Light therapy

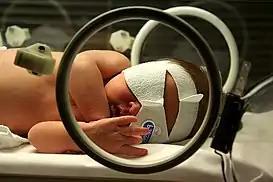
A newborn infant undergoing white-light phototherapy to treat neonatal jaundice

Light therapy is used to treat cases of neonatal jaundice. Bilirubin, a yellow pigment normally formed in the liver during the breakdown of old red blood cells, cannot always be effectively cleared by a neonate's liver causing neonatal jaundice. Accumulation of excess bilirubin can cause central nervous system damage, and so this buildup of bilirubin must be treated. Phototherapy uses the energy from light to isomerize the bilirubin and consequently transform it into compounds that the newborn can excrete via urine and stools. Bilirubin is most successful absorbing light in the blue region of the visible light spectrum, which falls between 460 and 490 nm. Therefore, light therapy technologies that utilize these blue wavelengths are the most successful at isomerizing bilirubin.